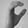
ASL letter: C